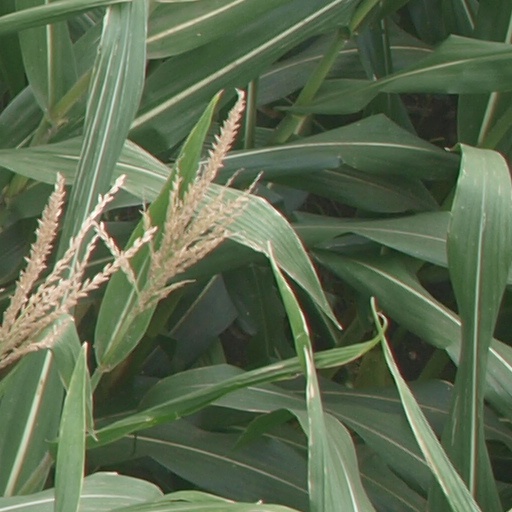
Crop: maize; corn